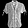
Label: Shirt